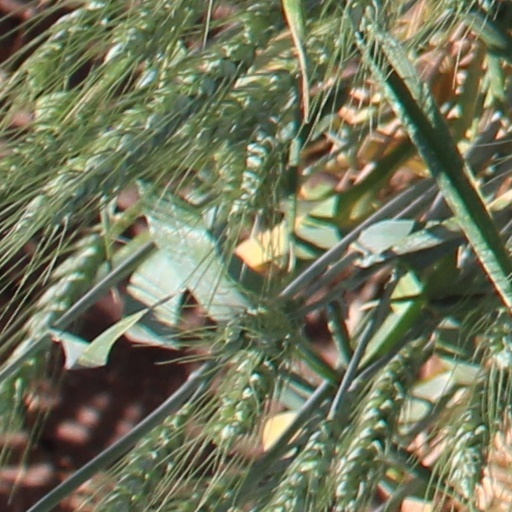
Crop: wheat